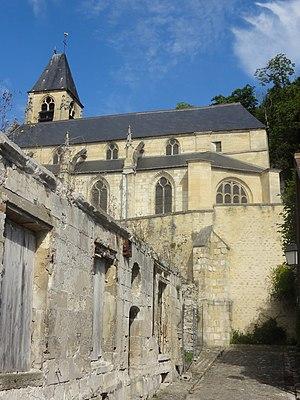
Vue depuis le sud.
L’église Saint-Samson est une église catholique paroissiale située à La Roche-Guyon, dans le Val-d'Oise. Sa construction commence en 1404, quand le roi Charles VI accorde l'autorisation d'édifier une église paroissiale en dehors du périmètre du château. Or, les travaux sont bientôt interrompus par la guerre de Cent Ans, et ne reprennent que dans le second quart du siècle suivant. L'église est conçue à la base dans le style gothique flamboyant, mais comme souvent au XVIᵉ siècle dans la région, les finitions se font dans le style de la Renaissance. Son plan, assez simple, ne prévoit à l'origine qu'un vaisseau central de cinq travées se terminant par un chevet plat, accompagné de deux bas-côtés, dont la dernière travée se termine par un mur oblique. Le clocher s'élève au-dessus de la première travée du nord. Le bas-côté nord est remanié au XVIIIᵉ siècle, et une série de quatre chapelles latérales est alors ajoutée du côté nord. L'église Saint-Samson a été inscrite aux monuments historiques par arrêté du 4 juin 1926.